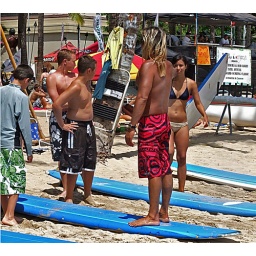
james teaching some kids how to surf on land before they go in the water at wakkii beach in hawaii.